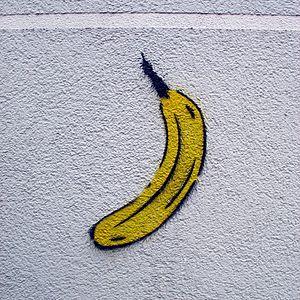
Le pochoir est une technique d'impression qui permet de reproduire plusieurs fois des motifs sur un support par un cache qui empêche la peinture ou l'encre d'atteindre le support, ou encore par un masque dont seules les découpes laissent passer le pigment.